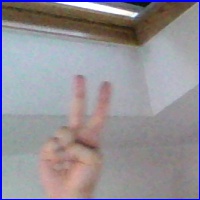
Letra: V